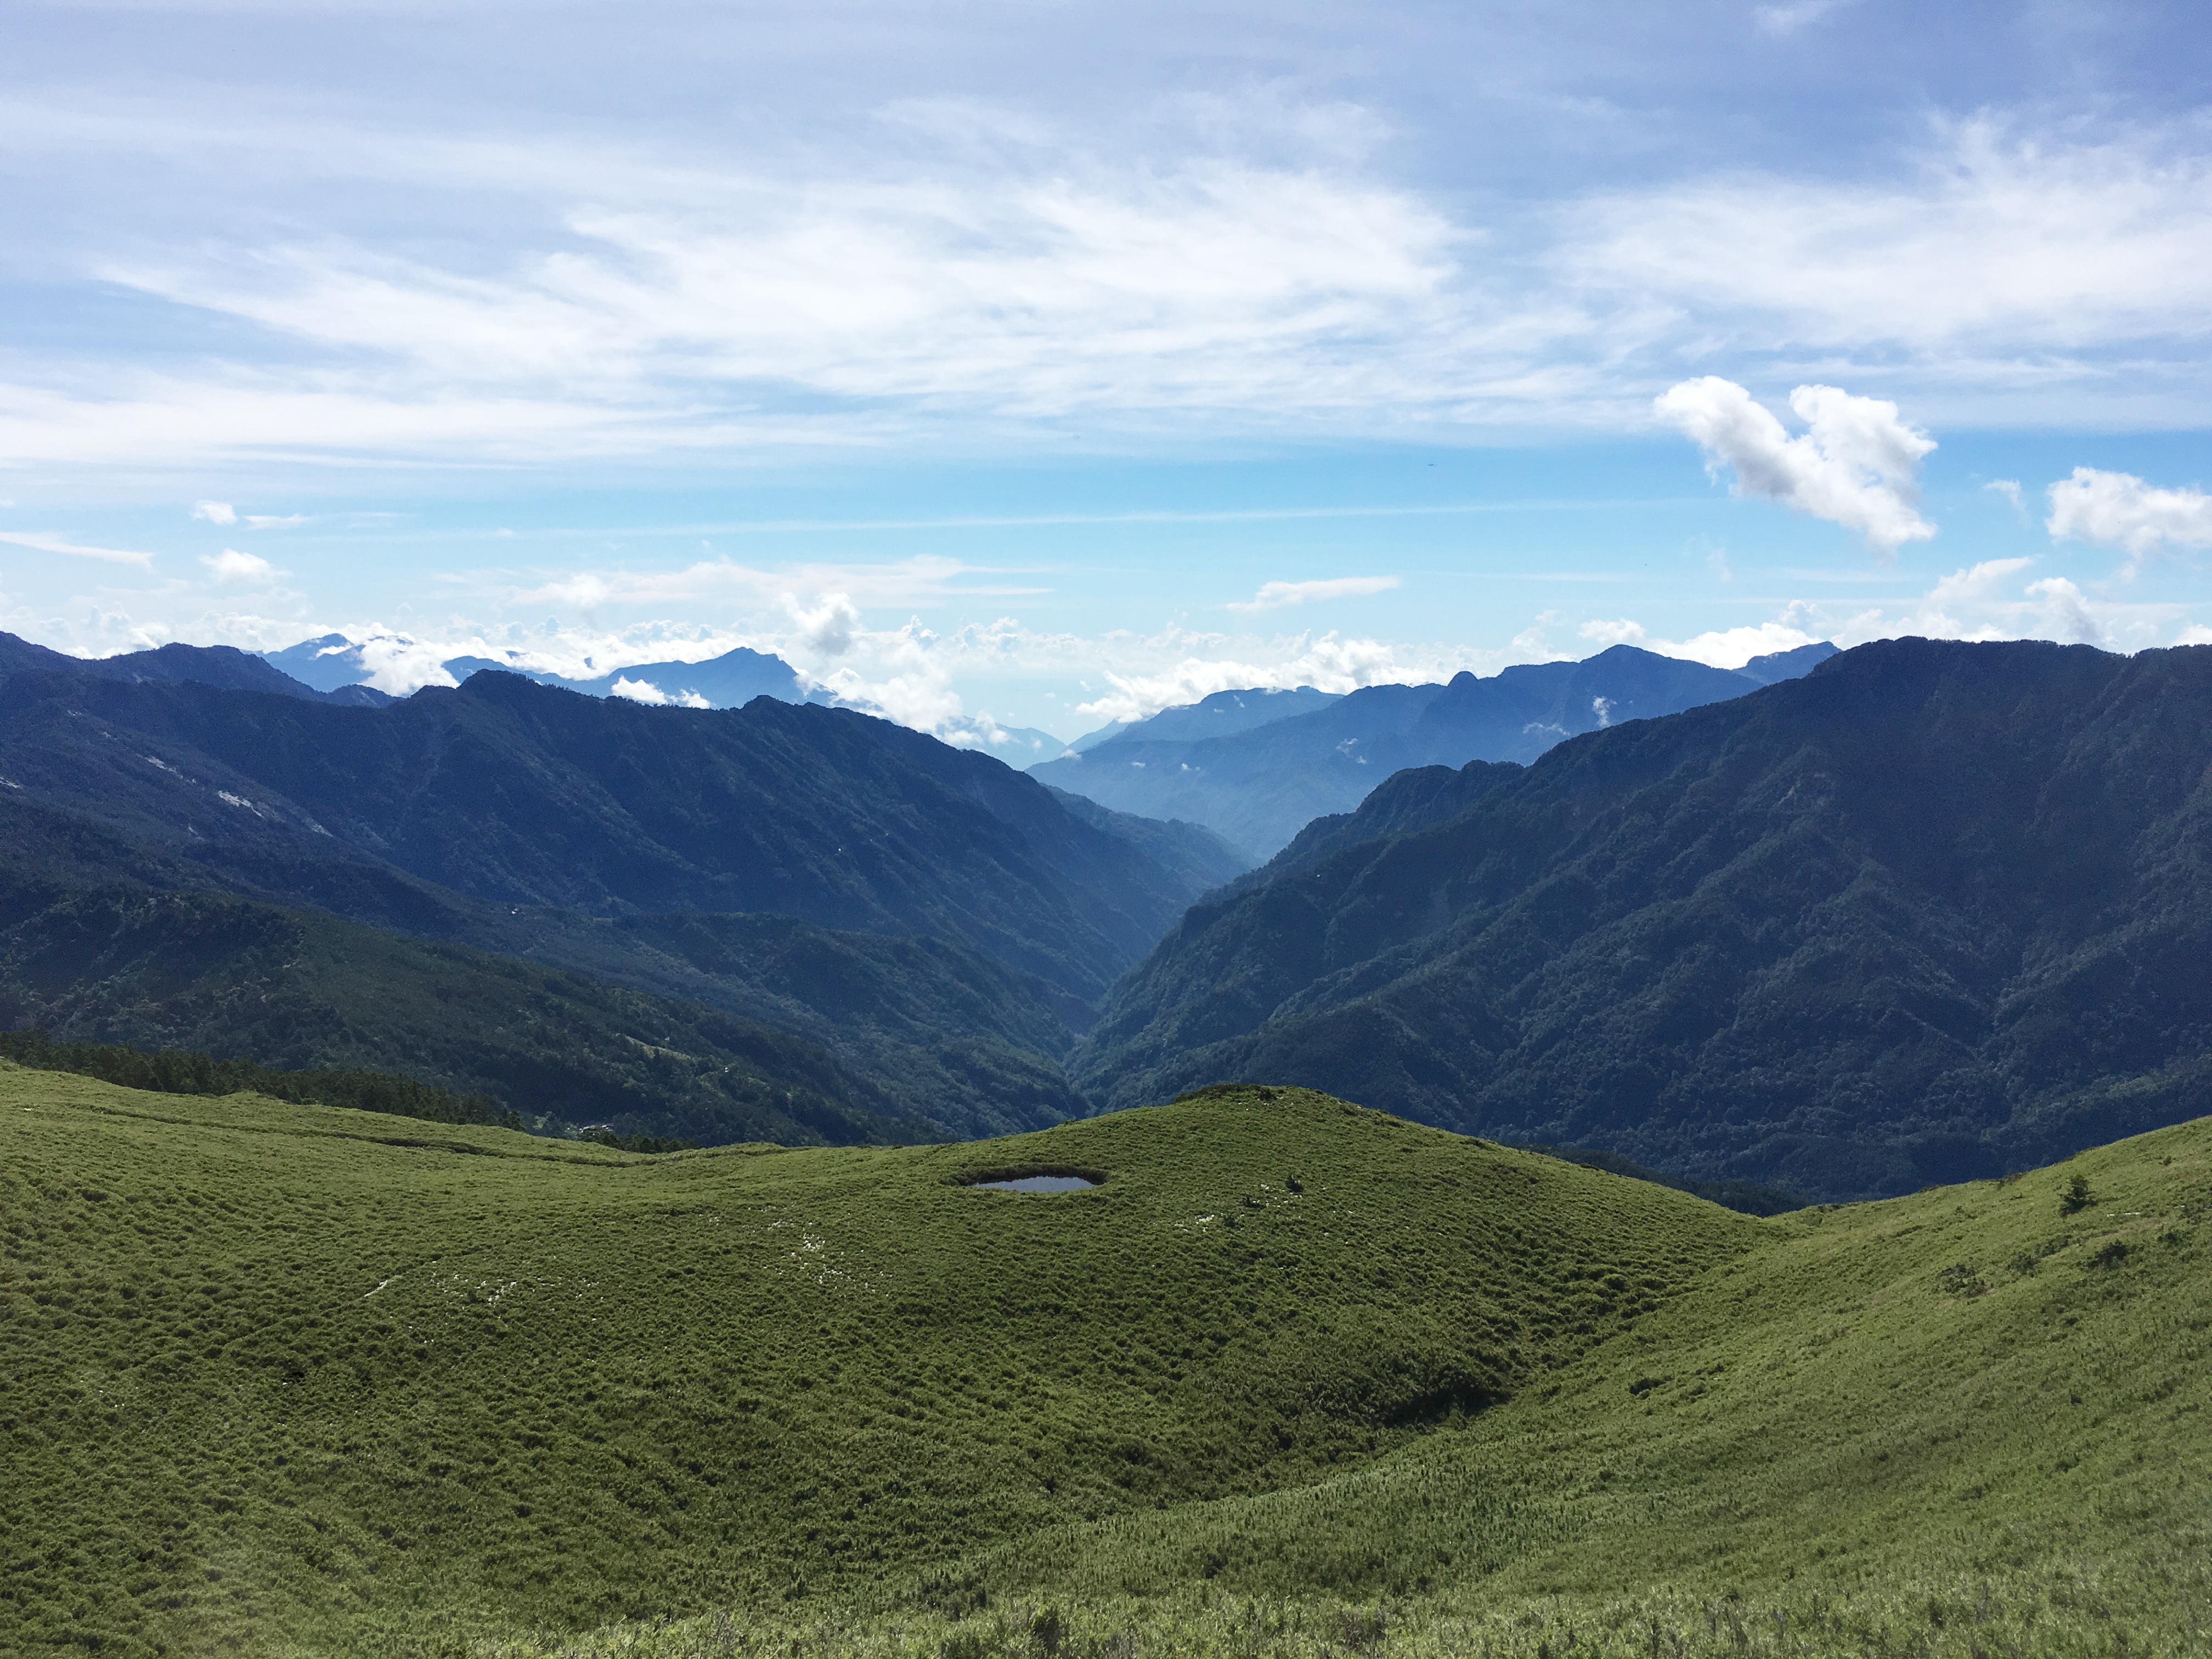
landscape, nature, wilderness, walking, mountain, cloud, sky, meadow, hill, lake, adventure, view, perspective, valley, mountain range, highland, ridge, summit, mt, alps, grassland, plateau, taiwan, fell, loch, landform, mountain pass, geographical feature, mountainous landforms